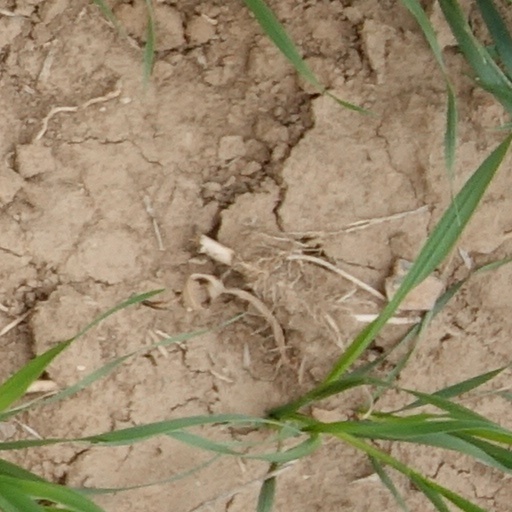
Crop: wheat